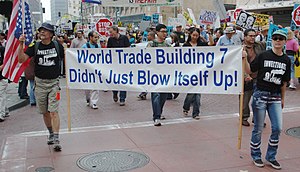
Truth movement
Medlemmer af Truth movement til en demonstration i Los Angeles.
Tilhængere af Truth movement eller 9/11 Truth movement betvivler det officielle og alment accepterede resultat af undersøgelserne af terrorangrebet den 11. september 2001, der slår fast at terrorister fra Al-Qaeda kaprede fire fly og fløj dem ind i World Trade Center, Pentagon og styrt i Shanksville, Pennsylvania. De hævder derimod at det er der er modstridende oplysninger i forklaringen og at der bliver dækket over den rigtige forklaring eller at det er udført af USA selv.